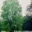
Label: maple_tree